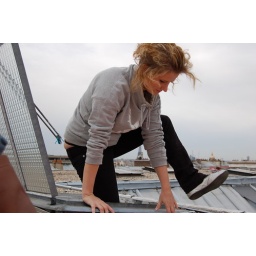
Stine on the roof, with Eiffel tower in the background, working her ass out of the window :-)